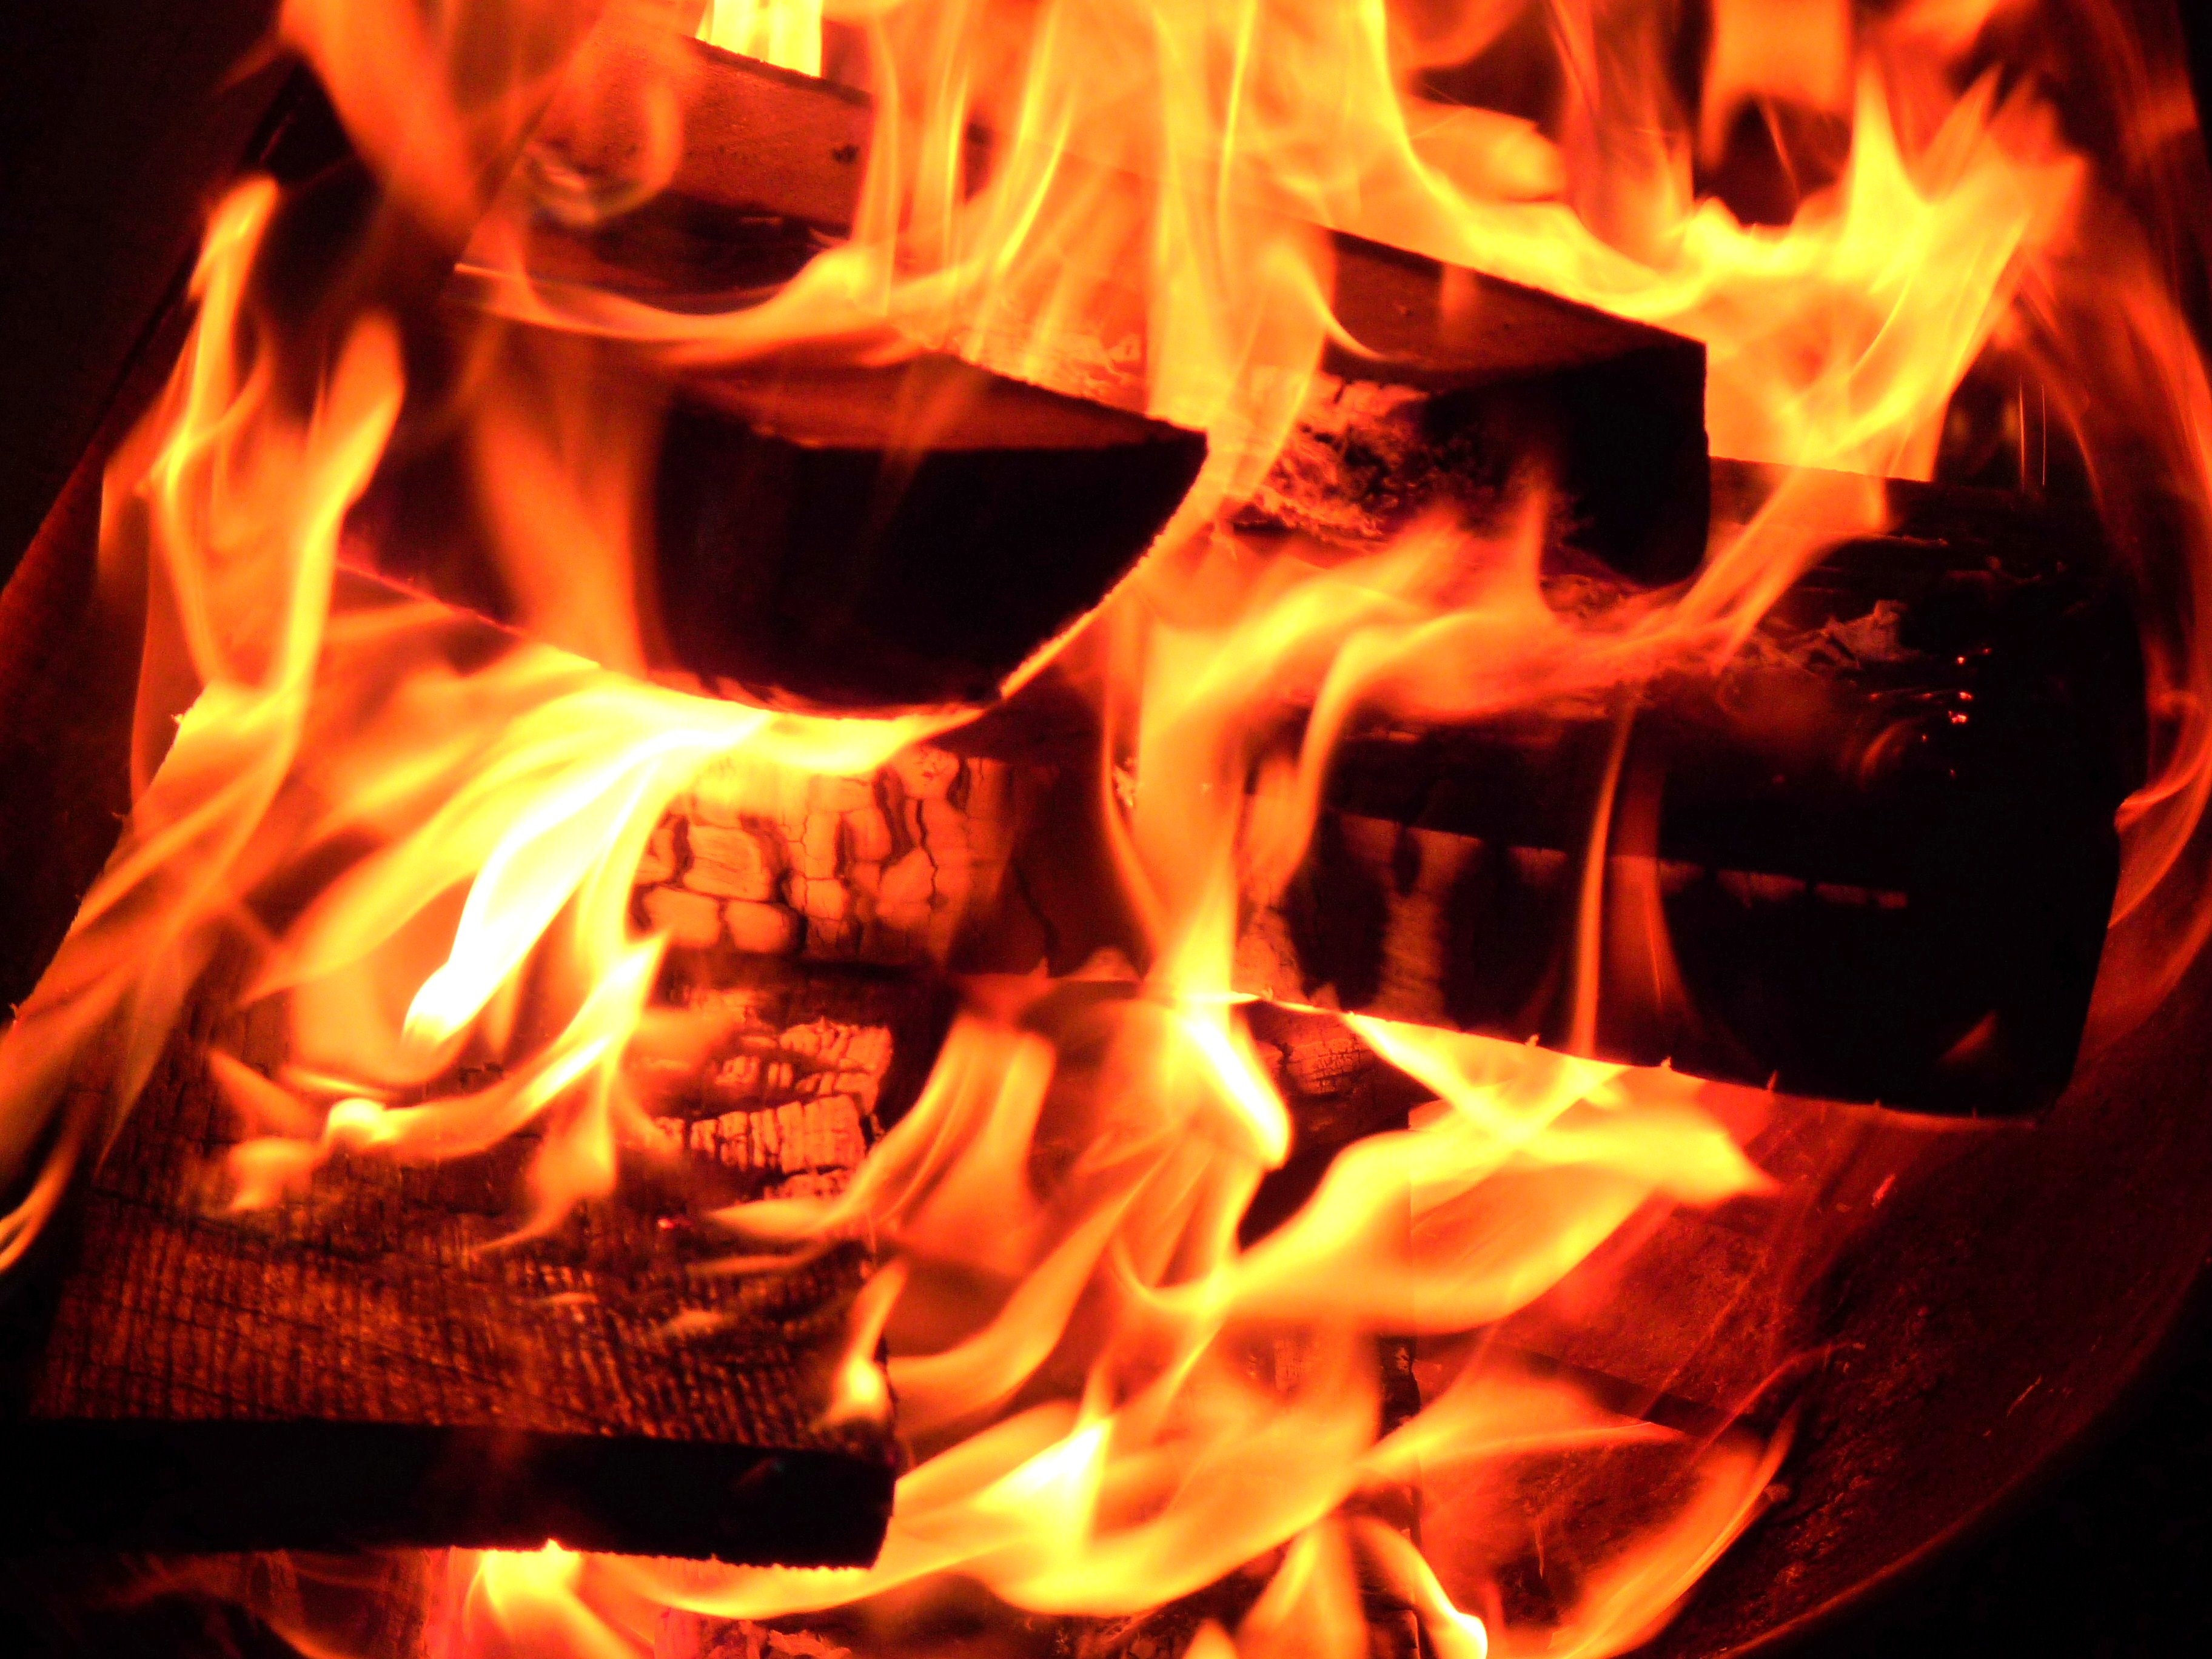
flame, fire, campfire, bonfire, font